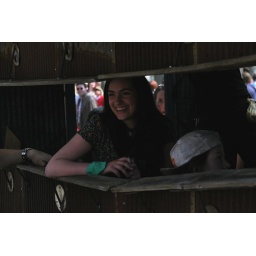
Smiling woman in the bike machine